Outasight

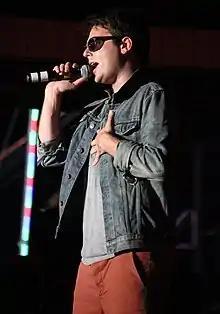
Outasight performing at the New York State Fair, 2012

Richard Andrew Conte (born February 17, 1983), better known by his stage name Outasight, is an American singer-songwriter, rapper, and record producer born and raised in Yonkers, New York. Though he is considered a pop artist, he is influenced by other genres such as hip hop, rock, and soul music.